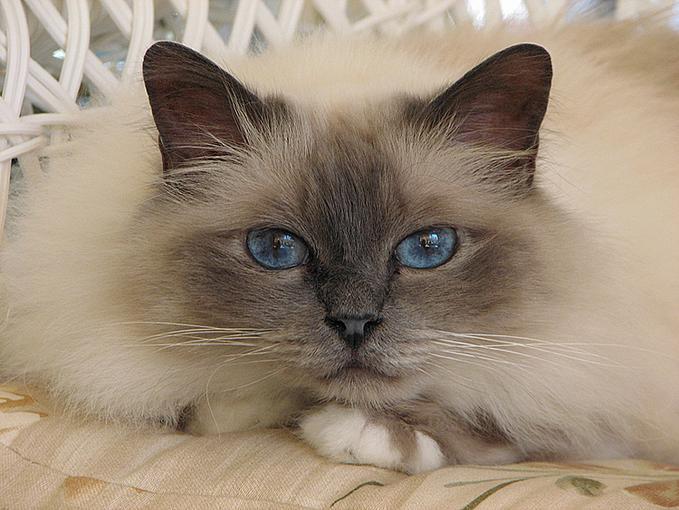
Breed: Birman